PZL.49 Miś

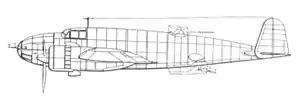
Possibly a side drawing from one of the few surviving pieces of documentation on this design.

The PZL.49 "Miś" (English: Little Bear) was a Polish twin-engined medium bomber design that remained only a project due to the outbreak of World War II. The PZL.49 was based on the contemporary PZL.37 Łoś and was to replace it at production lines at Państwowe Zakłady Lotnicze.